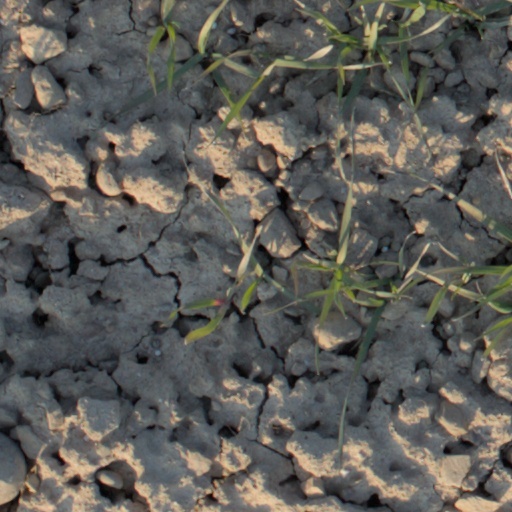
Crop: wheat